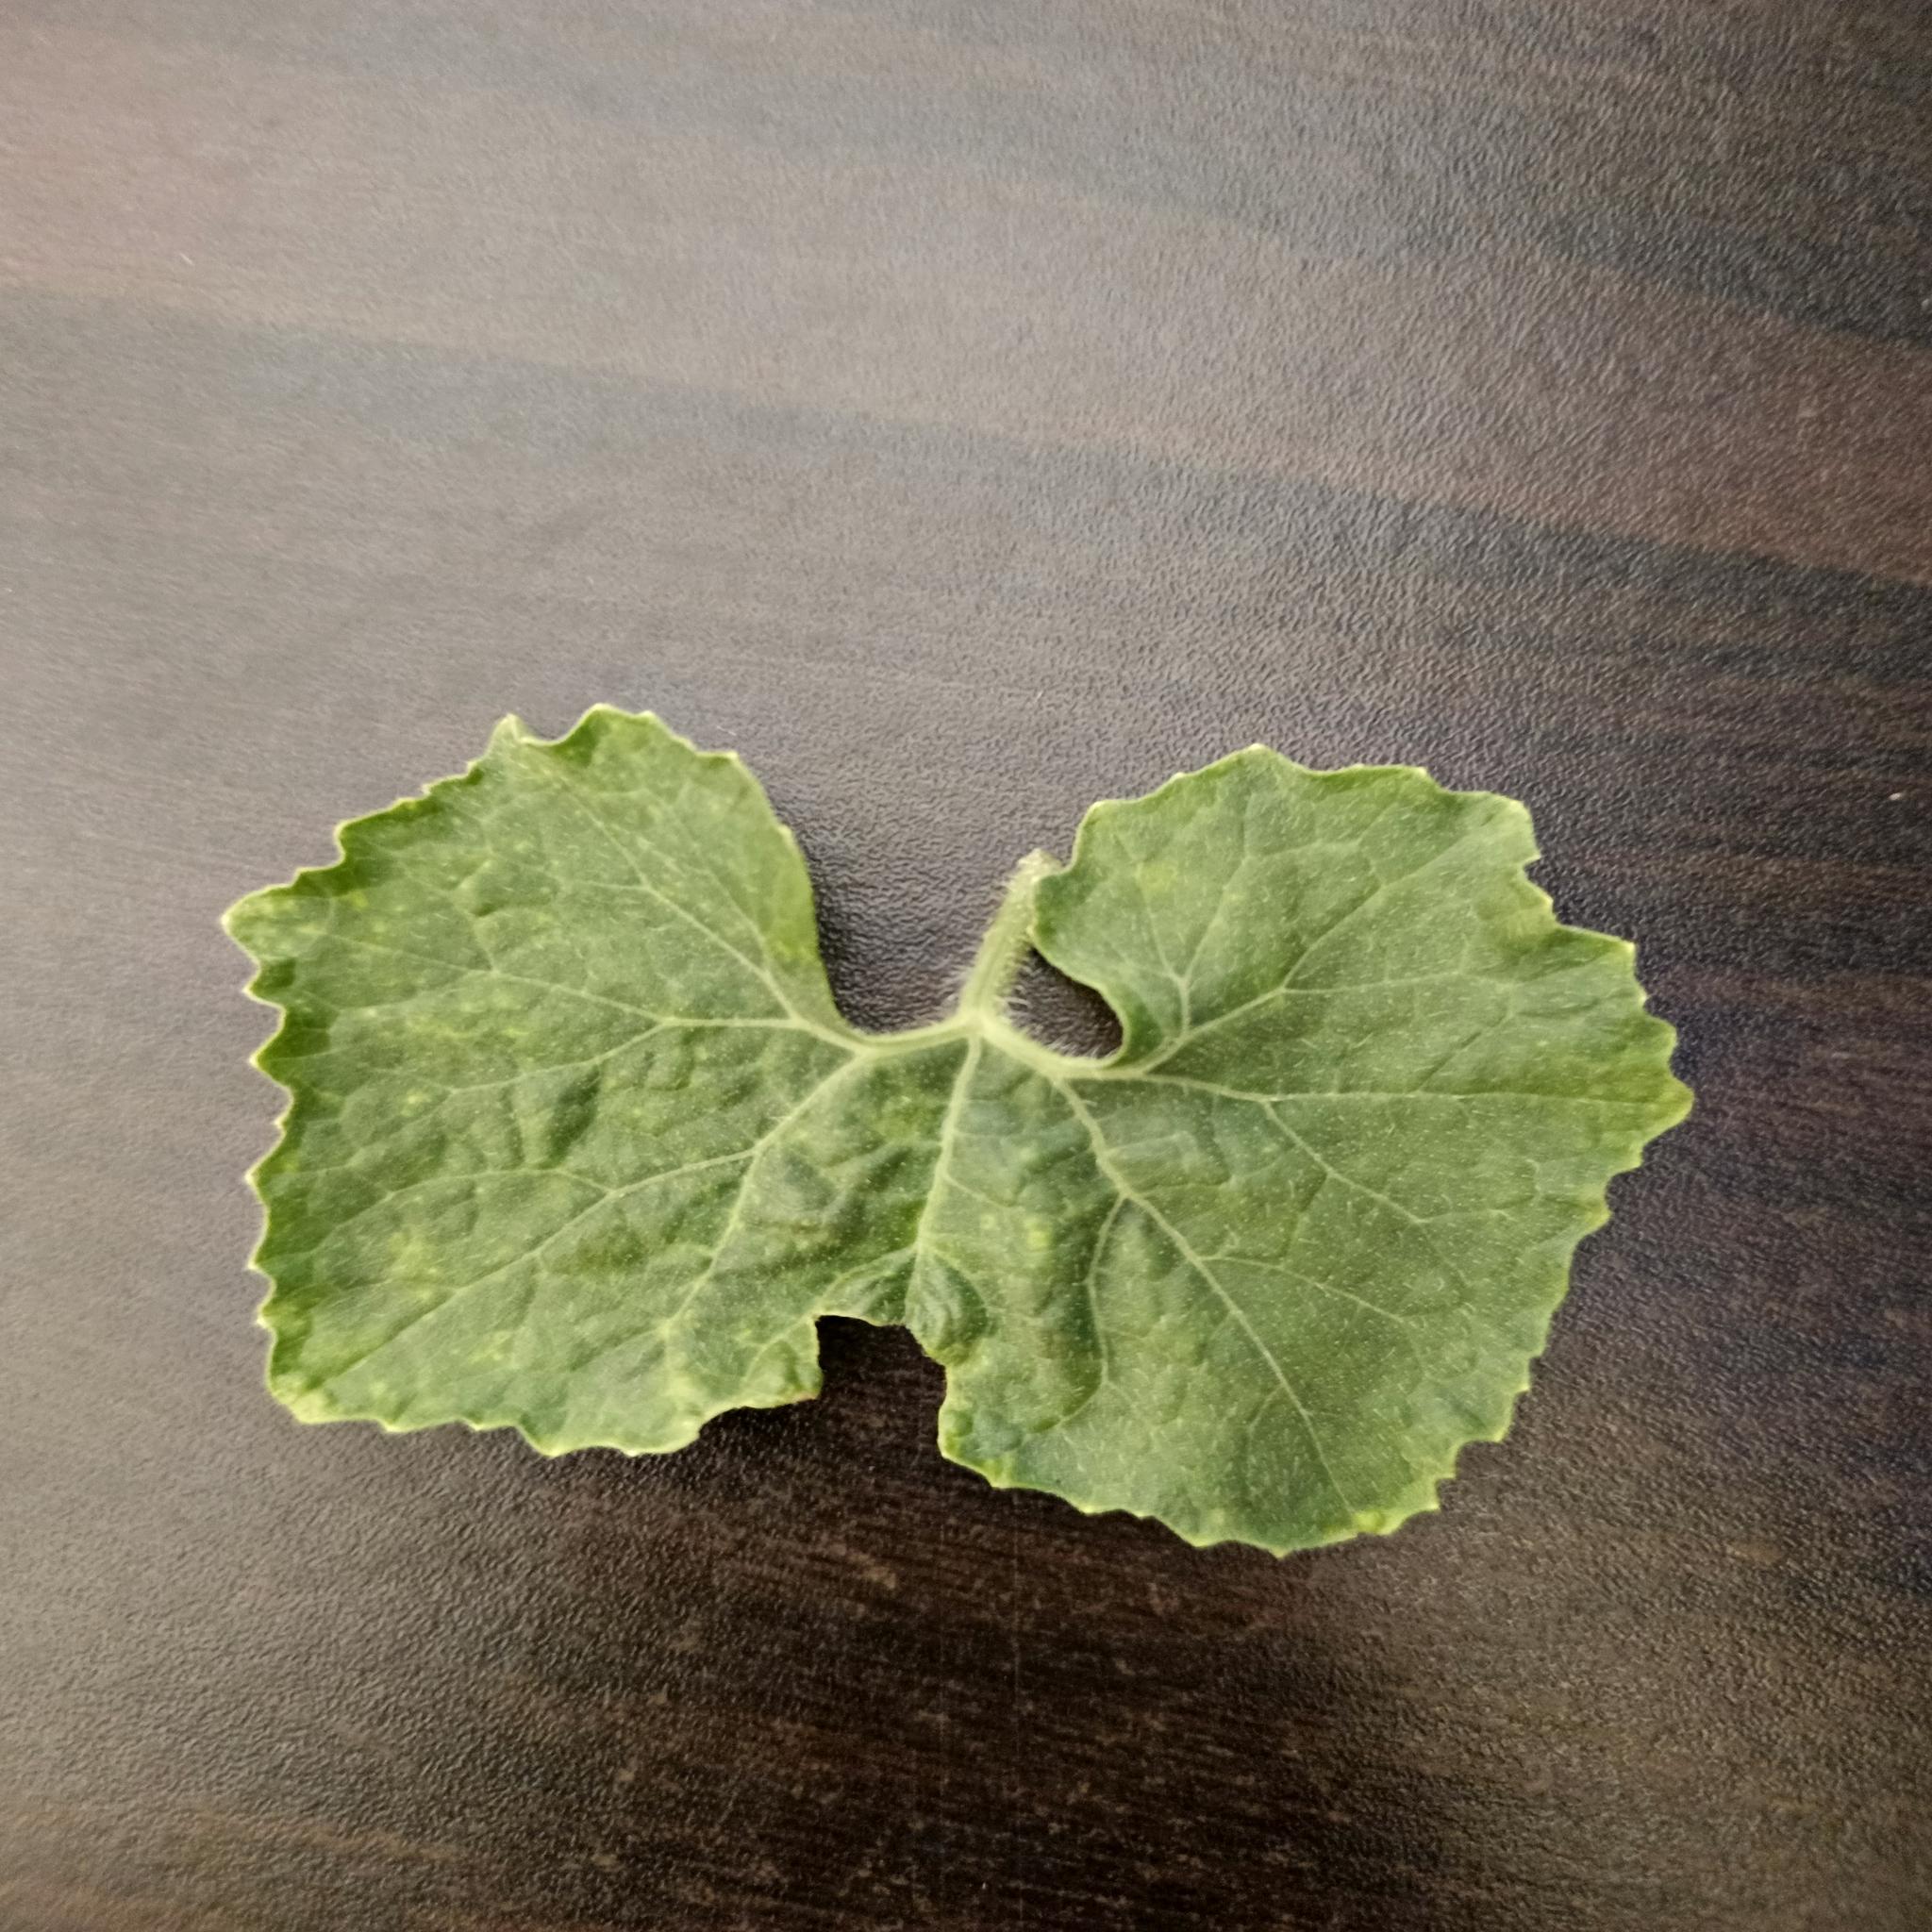
Label: Leaf curl